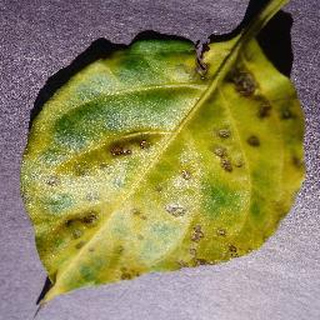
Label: bell_pepper_bacterial_spot